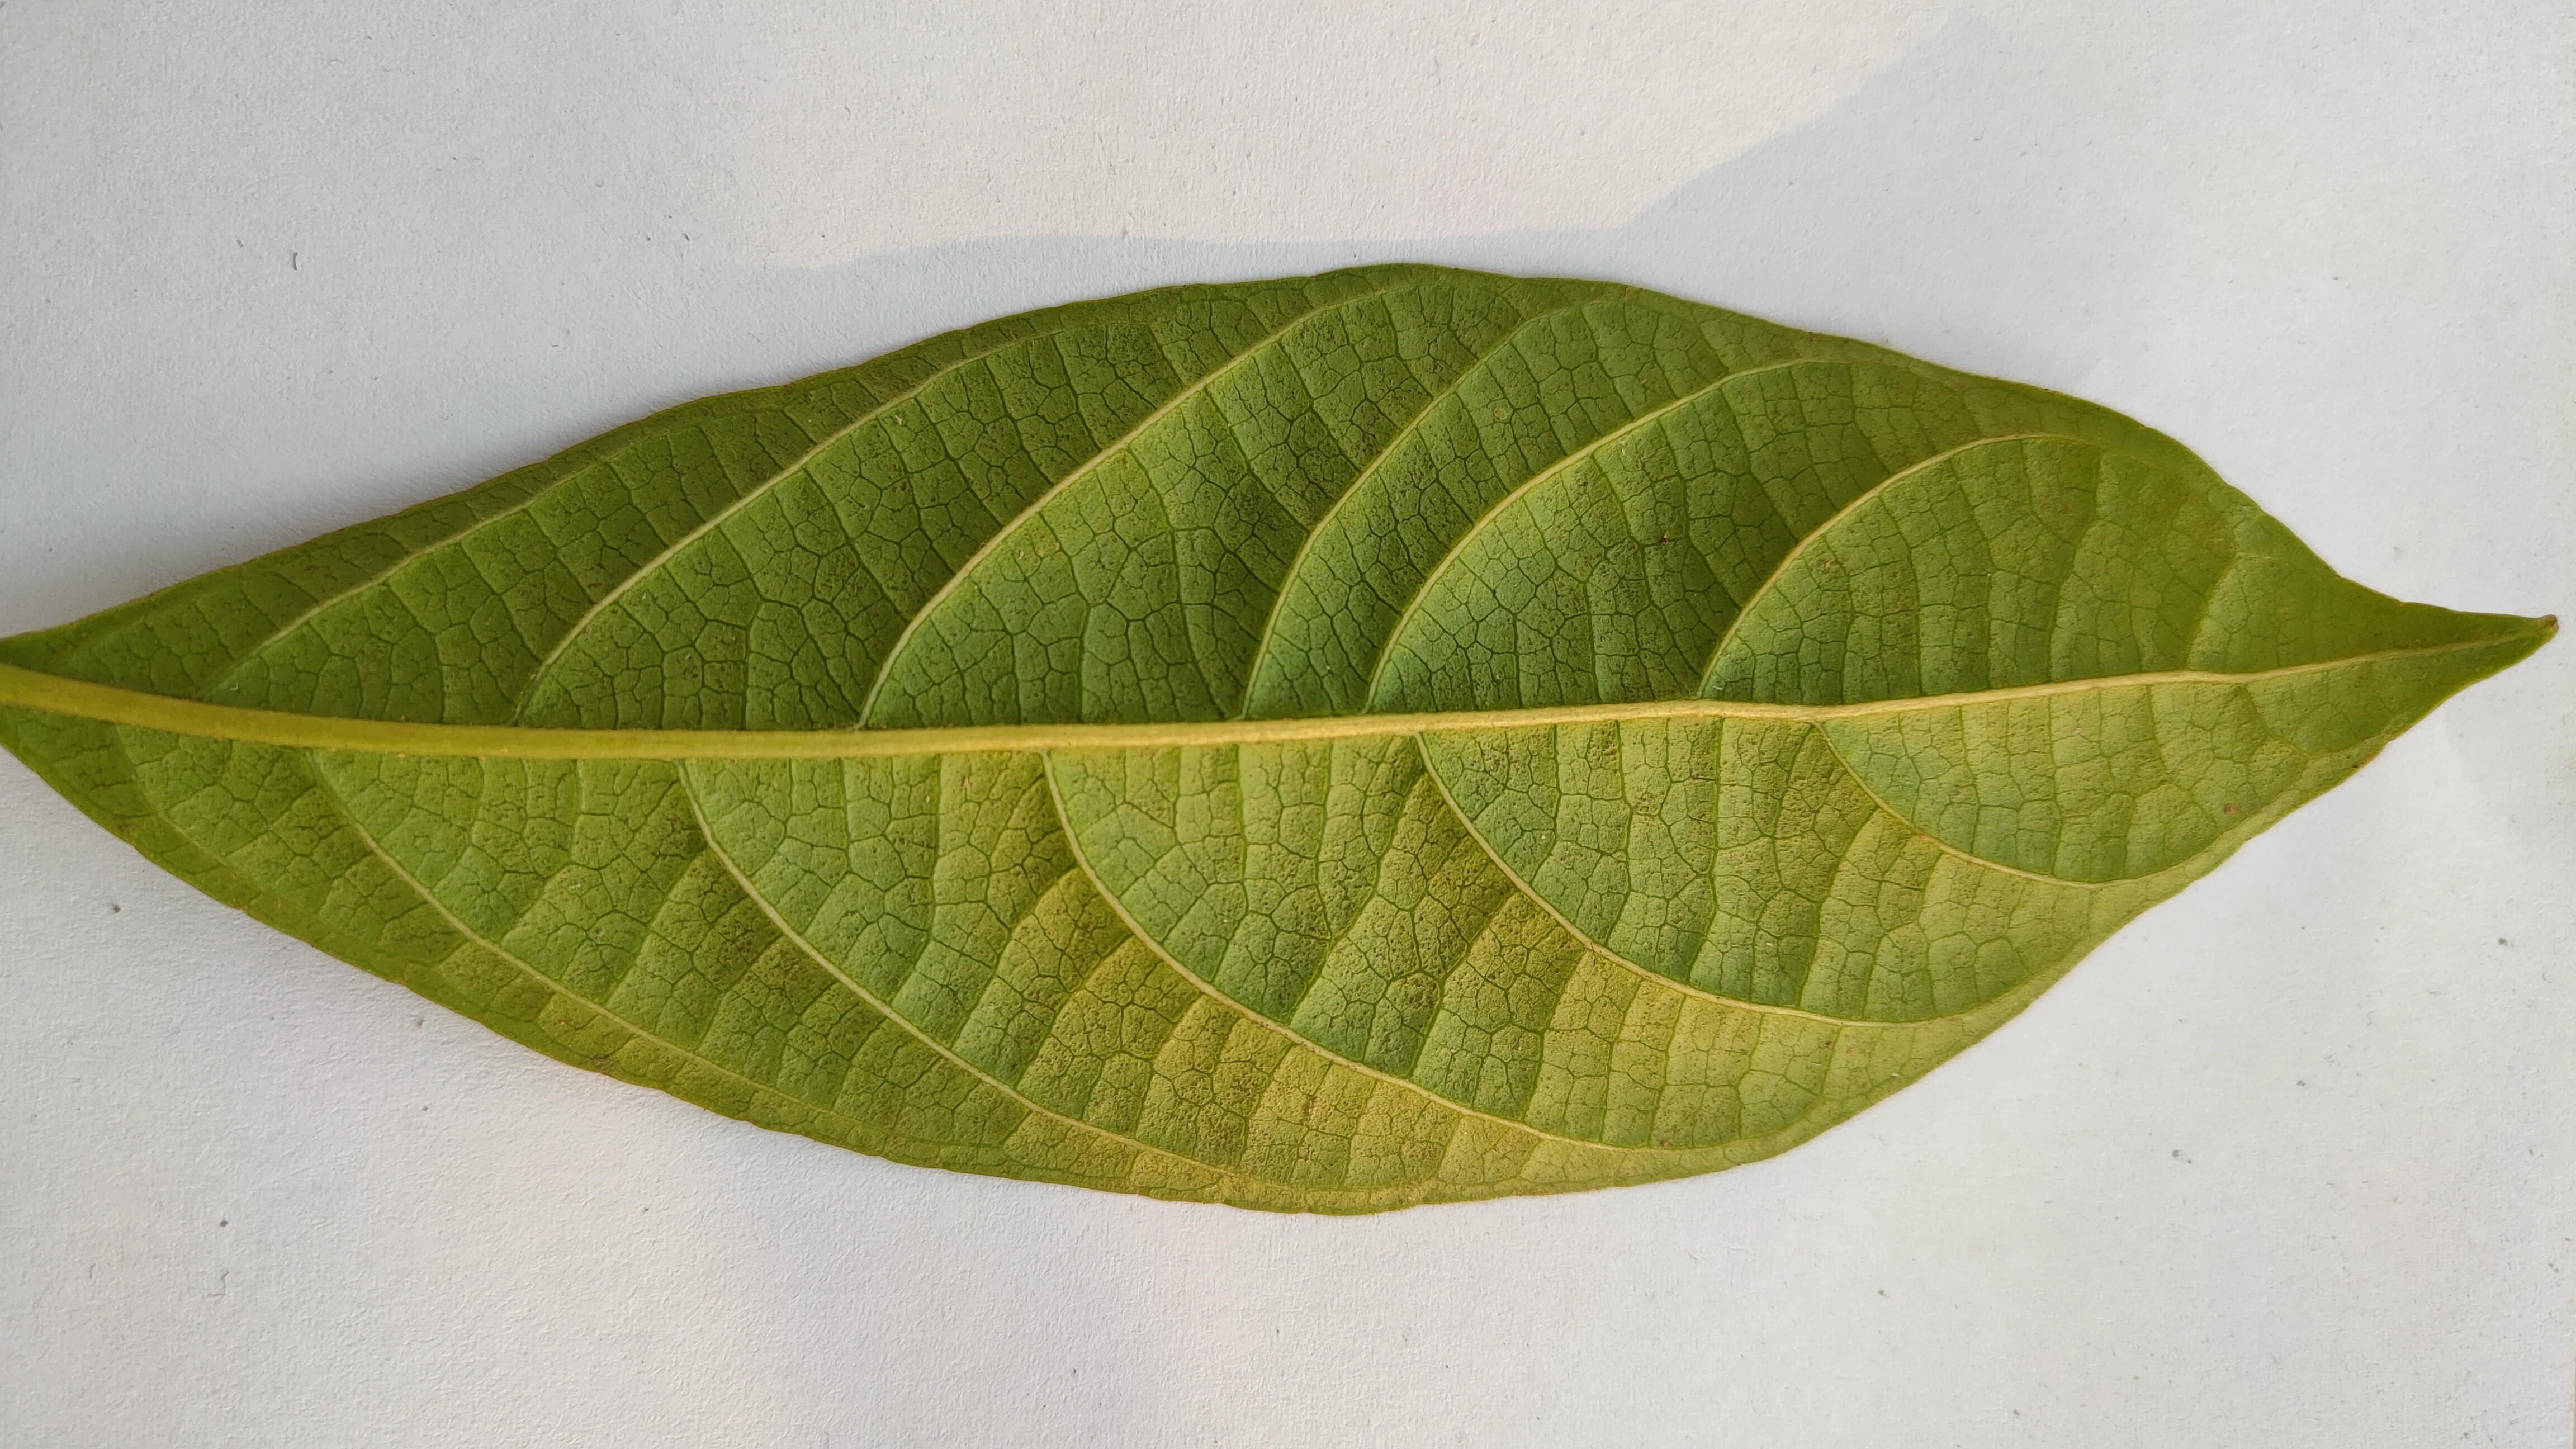
Leaf variety: Lotkon